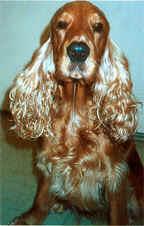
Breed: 286-n000111-cocker_spaniel